Pioneer Conference (Indiana)

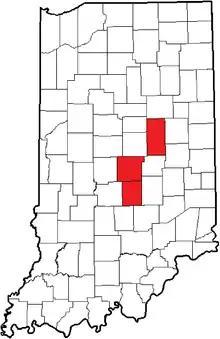

The Pioneer Conference is an IHSAA-sanctioned athletic conference formed in 2009. It is made up of ten small private, military, laboratory, and/or charter schools from Delaware, Hamilton, Johnson, Madison, Marion, and Wayne counties. All schools are Class 1A or 2A IHSAA members, aside from the much larger Indianapolis Shortridge Charter School, which is a 4A member.